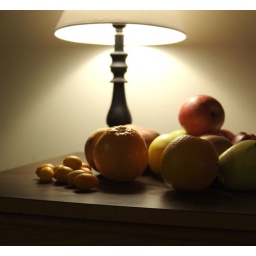
The fruit on Scott's table in low light.